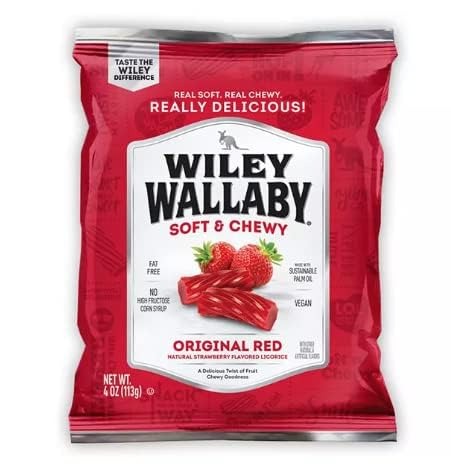
Item Name: Wiley Wallaby Soft & Chewy Classic Red Natural Strawberry Licorice, 4 oz, Vegan
Value: 4.0
Unit: Fl Oz

Price: 7.99